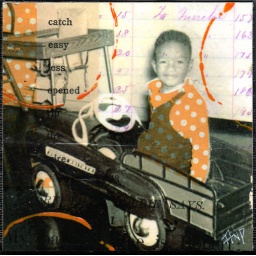
4x4 boy in car